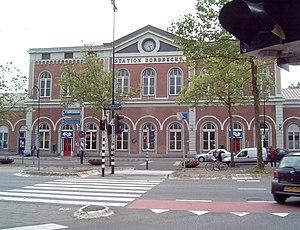
Cette liste des gares des Pays-Bas énumère les gares ferroviaires existantes des Pays-Bas, ainsi que les gares en projet ou en cours de réalisation. Les gares fermées et désaffectées font l'objet d'une liste séparée.
Dordrecht est une commune néerlandaise située en province de Hollande-Méridionale. Elle est la plus vieille ville de Hollande, région regroupant les actuelles provinces de Hollande-Septentrionale et Hollande-Méridionale. Dordrecht fait partie de la conurbation de la Randstad entre Amsterdam, Haarlem, La Haye et Utrecht. Le 31 mai 2018, la commune compte 118 307 habitants, appelés les Dortois.